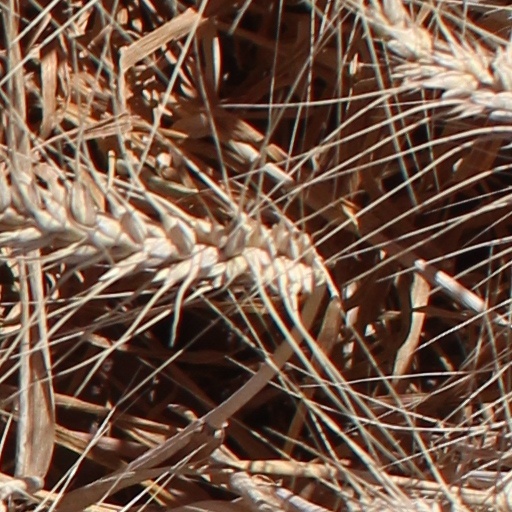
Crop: wheat